George R. Fischer

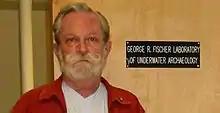
George R. Fischer at his namesake laboratory at Florida State University

George Robert Fischer (May 4, 1937 – May 29, 2016) was an American underwater archaeologist, considered the founding father of the field in the National Park Service. A native Californian, he did undergraduate and graduate work at Stanford University, and began his career with the National Park Service in 1959, which included assignments in six parks, the Washington, D.C. Office, and the Southeast Archaeological Center from which he retired in 1988. He began teaching courses in underwater archaeology at Florida State University in 1974 and co-instructed inter-disciplinary courses in scientific diving techniques. After retirement from the NPS his FSU activities were expanded and his assistance helped shape the university's program in underwater archaeology.